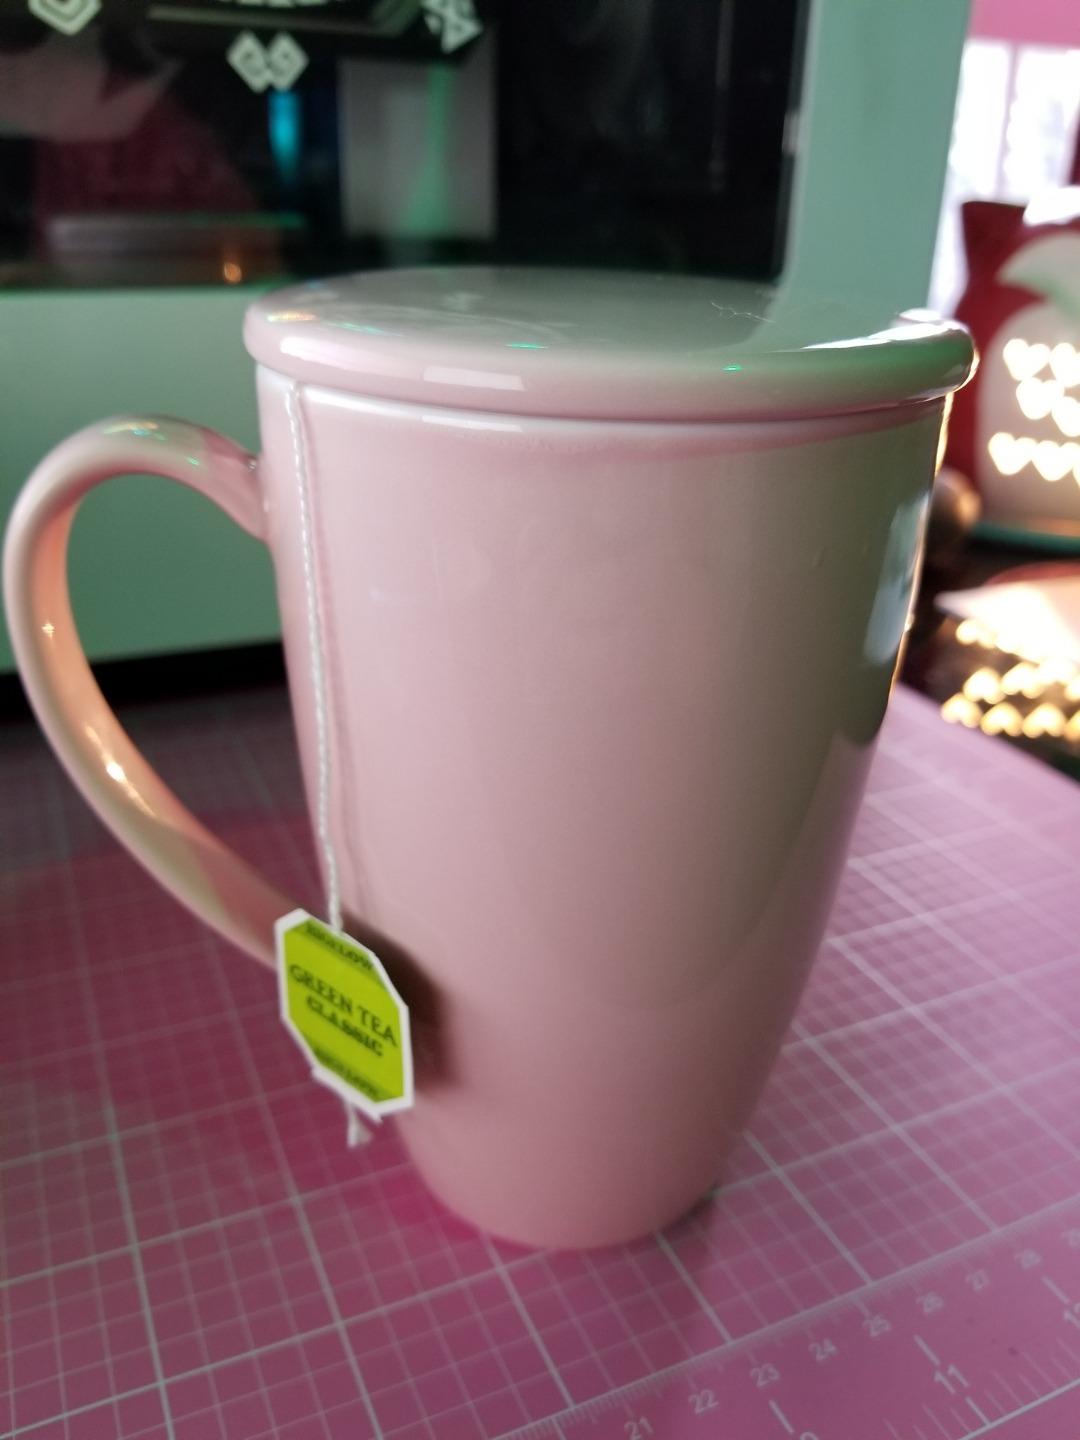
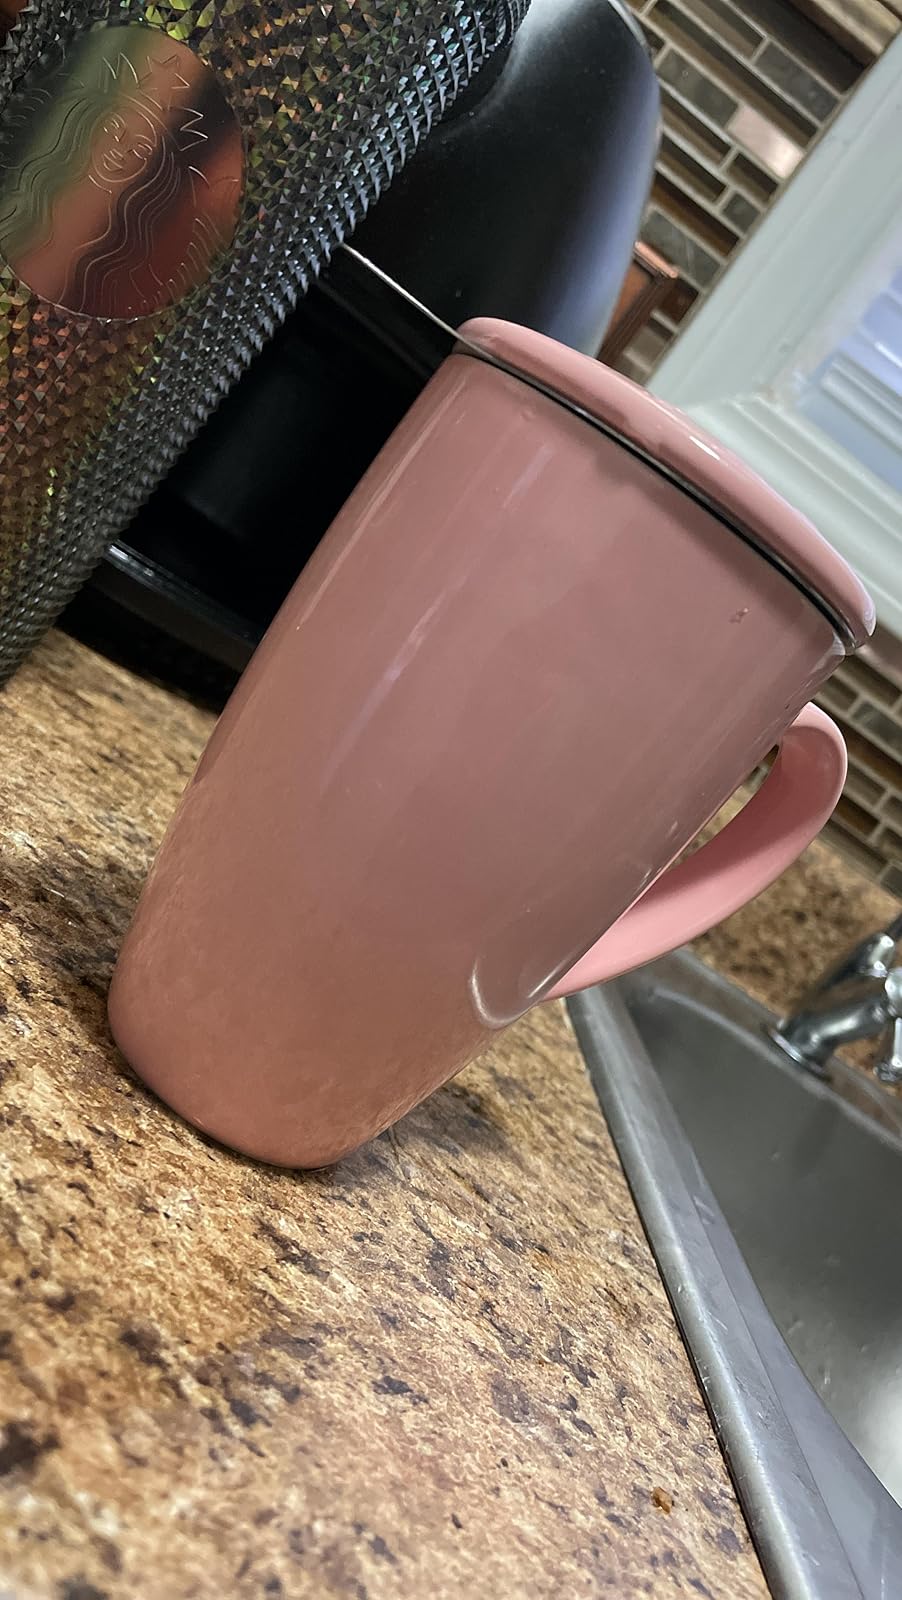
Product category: items_mug
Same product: yes